Mark Blocks

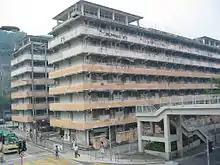
Shek Kip Mei Estate

Modified blocks are converted Mark I blocks in the 1970s. The unit area was improved. The units still neither has bathrooms and kitchens. In the 1980s, these units finally have bathrooms and kitchens. Some of the blocks have two wings. It has an interruption to separate the blocks (for example Blocks 15 to 18 and Blocks 25 to 40 in Shek Kip Mei Estate). One of them had to be demolished, like in the case of Block 22 in Chai Wan Estate. The blocks undergo major renaming schemes, like in the case of Block 41 of Shek Kip Mei Estate, which became Mei Ho House.